History of the Port of Southampton

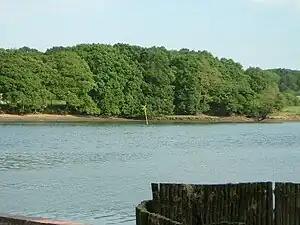
Wreck site of the "Grace Dieu" marked by the yellow cross

A shipbuilding industry began, constructing naval ships for the Hundred Years' War. The most notable ship built during this era was HMS "Grace Dieu", the flagship of King Henry V. She was built in 1418 by William Soper, a burgess of Southampton and clerk of the king's ships, in a dock built for the purpose near Watergate Quay. This quay, dating from 1411 on the site now occupied by Town Quay, was the centre of the town's port activities. She was more than long, with a displacement of around 2,750 tons (tonnes) (making her similar in size but different in appearance from HMS "Victory"). She was destroyed by fire on the river Hamble in 1439. Trade with Genoa and Venice began and flourished, traders bringing luxuries (such as perfumes, spices and silk) and cargoes of alum and woad (used to dye wool) and returning with English wool and cloth.